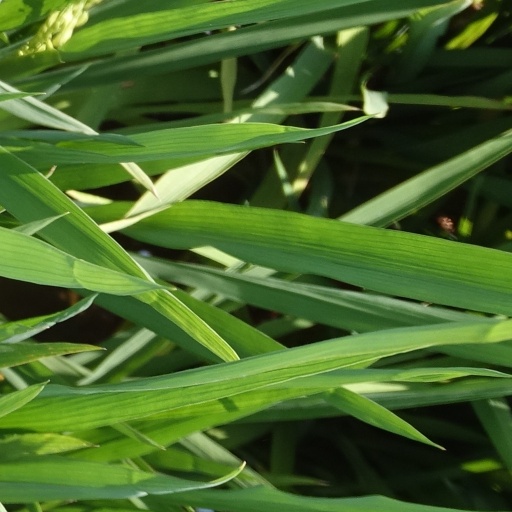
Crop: rice